Pablo Pérez (footballer, born 1993)

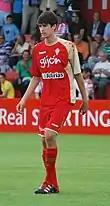
Pérez in action for Sporting B in 2013

Born in Gijón, Asturias, Pérez joined Sporting de Gijón's youth setup in 2011, aged 17, after starting it out at Colegio de la Inmaculada. He made his senior debuts with the reserves in the 2011–12 campaign in the Segunda División B.